Fort Norris

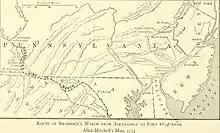
Map showing the location of Fort Norris, upper right quadrant, northeast of Fort Allen.

In January 1756, Franklin sent Captain Jacob Orndt to assist Captain Adam Trump and Captain George Aston (Ashton) in building Fort Norris. Trump and Aston had selected a site on land owned by Johann Philip Serfas, a local farmer. Years later Samuel Preston, a surveyor, wrote that the colonial officers "took all they had for the soldiers, and sent [the Serfas family] off empty-handed to seek their fortunes. They were gone eight years, during which time all their buildings were burned as well as fences."